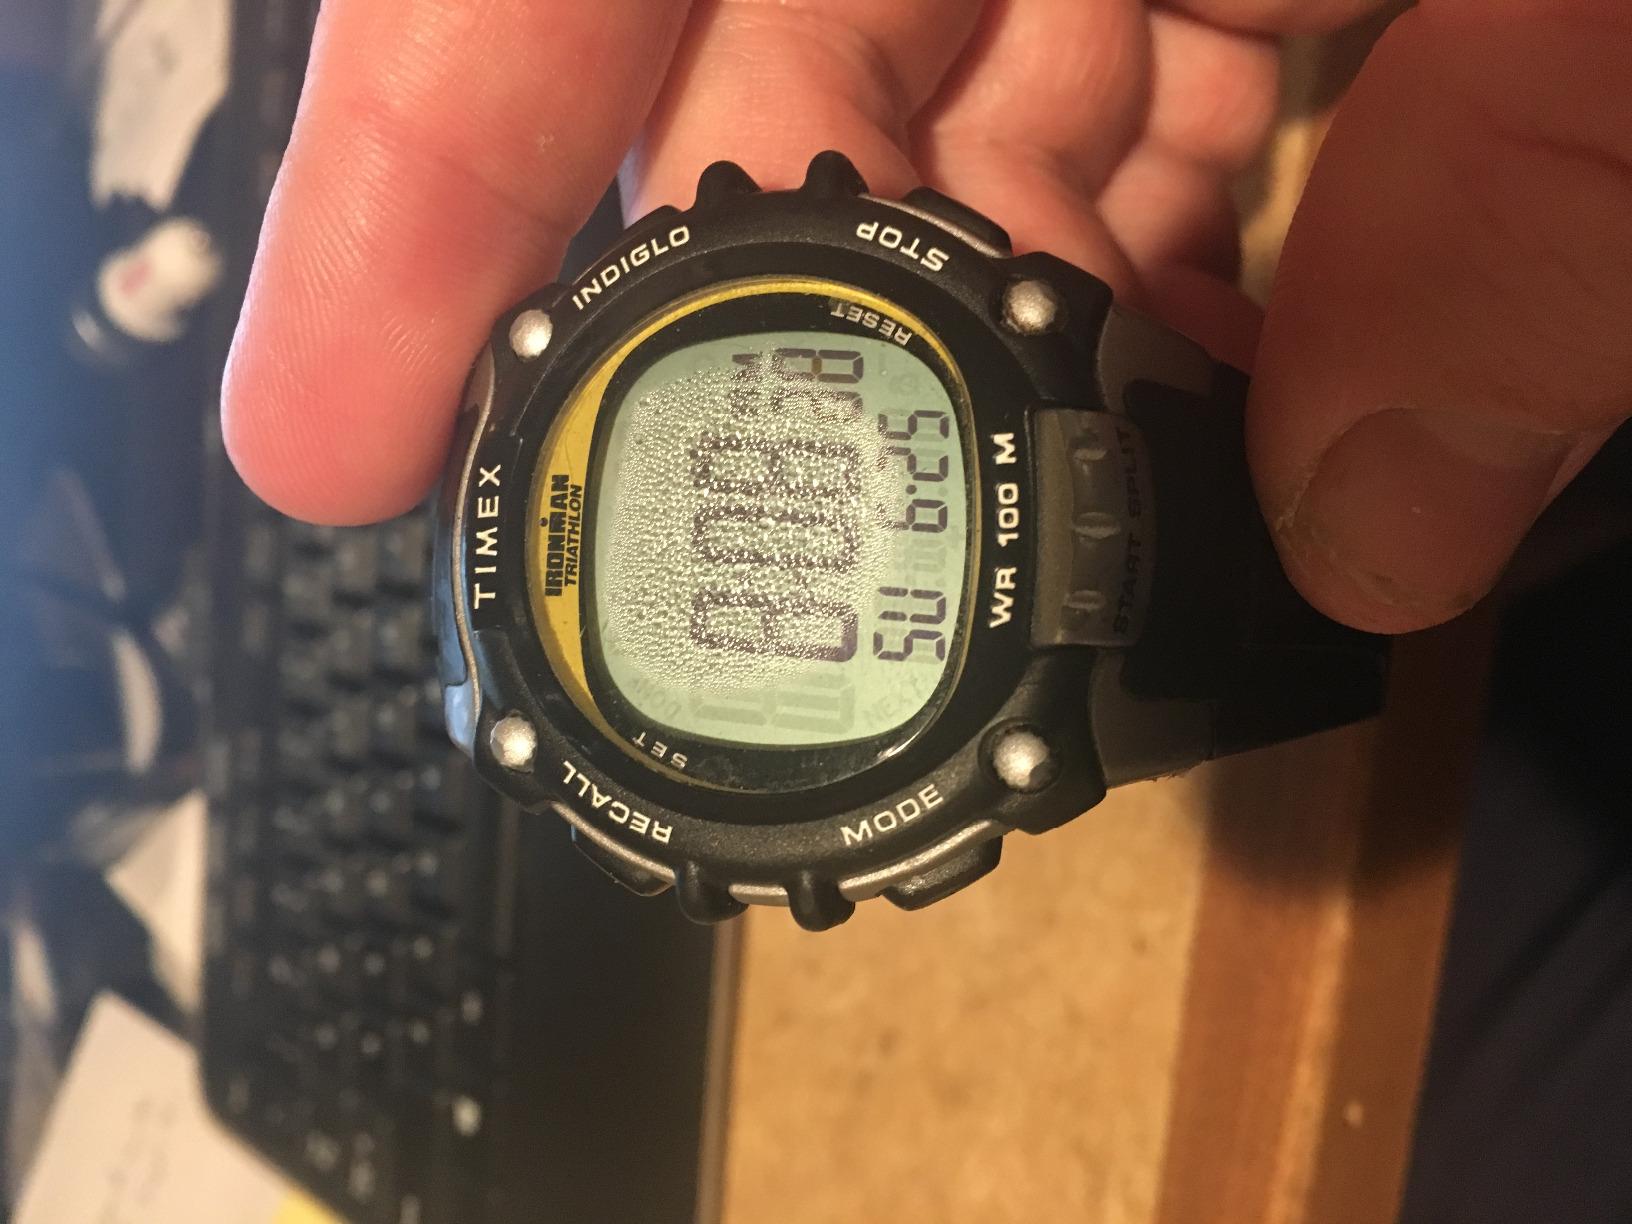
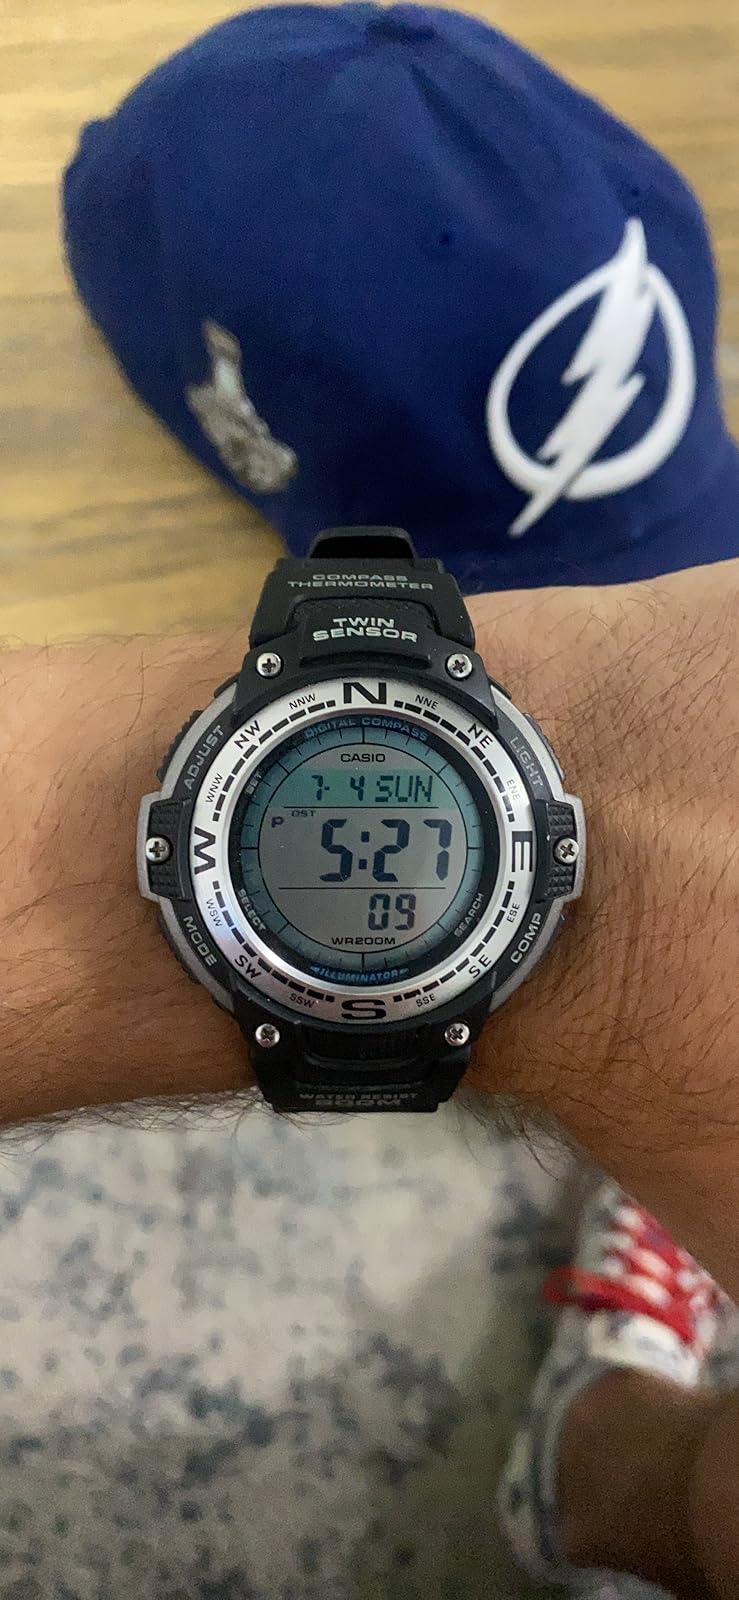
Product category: accessories_watch
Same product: no